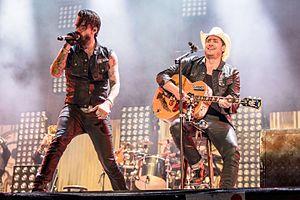
The BossHoss est un groupe allemand qui s'est fait connaître par la reprise en version country de titres pop, rock et hip hop dont Hot in Herre de Nelly, Toxic de Britney Spears ou Hey Ya! de OutKast. Ils jouent du stéréotypée américain du cow-boy par leurs tenues et leurs comportements. Ils portent des Stetson, débardeurs, grandes lunettes de soleil.